Alzira Soriano

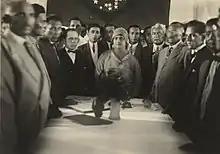
Alzira Soriano in 1929

Luísa Alzira Teixeira Soriano (April 29, 1887 – May 28, 1963) was a Brazilian politician who served as the mayor of Lajes, Rio Grande do Norte. In 1928, she became the first female mayor in Brazil and South America, at the age of 32. She was a widow and a mother of three daughters.